State of the Union

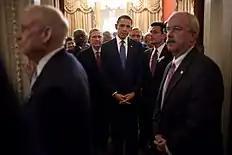
The sergeants at arms of the House (left) and of the Senate (right) wait at the doorway to the House chamber before President Barack Obama enters to deliver the 2011 State of the Union Address.

In the United States, the State of the Union Address (sometimes abbreviated to SOTU) is an annual message delivered by the president of the United States to a joint session of the United States Congress near the beginning of most calendar years on the current condition of the nation. The speech generally includes reports on the nation's budget, economy, news, agenda, progress, achievements and the president's priorities and legislative proposals.